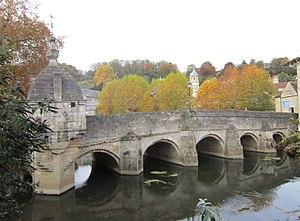
Bradford-on-Avon est une ville et une Paroisse civile d'Angleterre, située dans l'ouest du Wiltshire, dans la région du Sud-Est.
L'Avon de Bristol est une rivière du Sud-Ouest de l'Angleterre qui arrose Bath et Bristol. Elle se jette dans la Severn à Avonmouth, quartier de Bristol. Elle est parfois appelée Basse Avon pour la distinguer des cours d'eau britanniques homonymes.